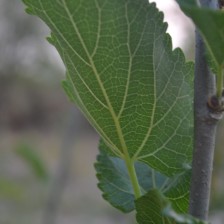
Variety: ChiangMaiBuriram60